Labour Party leadership of Jeremy Corbyn

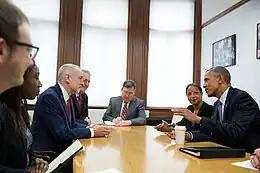
Corbyn and Hilary Benn meet with President Obama in April 2016

There was widespread speculation following the vote that Corbyn would reshuffle his Shadow Cabinet to remove Hilary Benn, but Corbyn's January reshuffle retained Benn in the same position. The reshuffle prompted the resignations of three junior shadow ministers who were unhappy that Corbyn had sacked or moved shadow ministers who disagreed with his position on Syria and Trident.